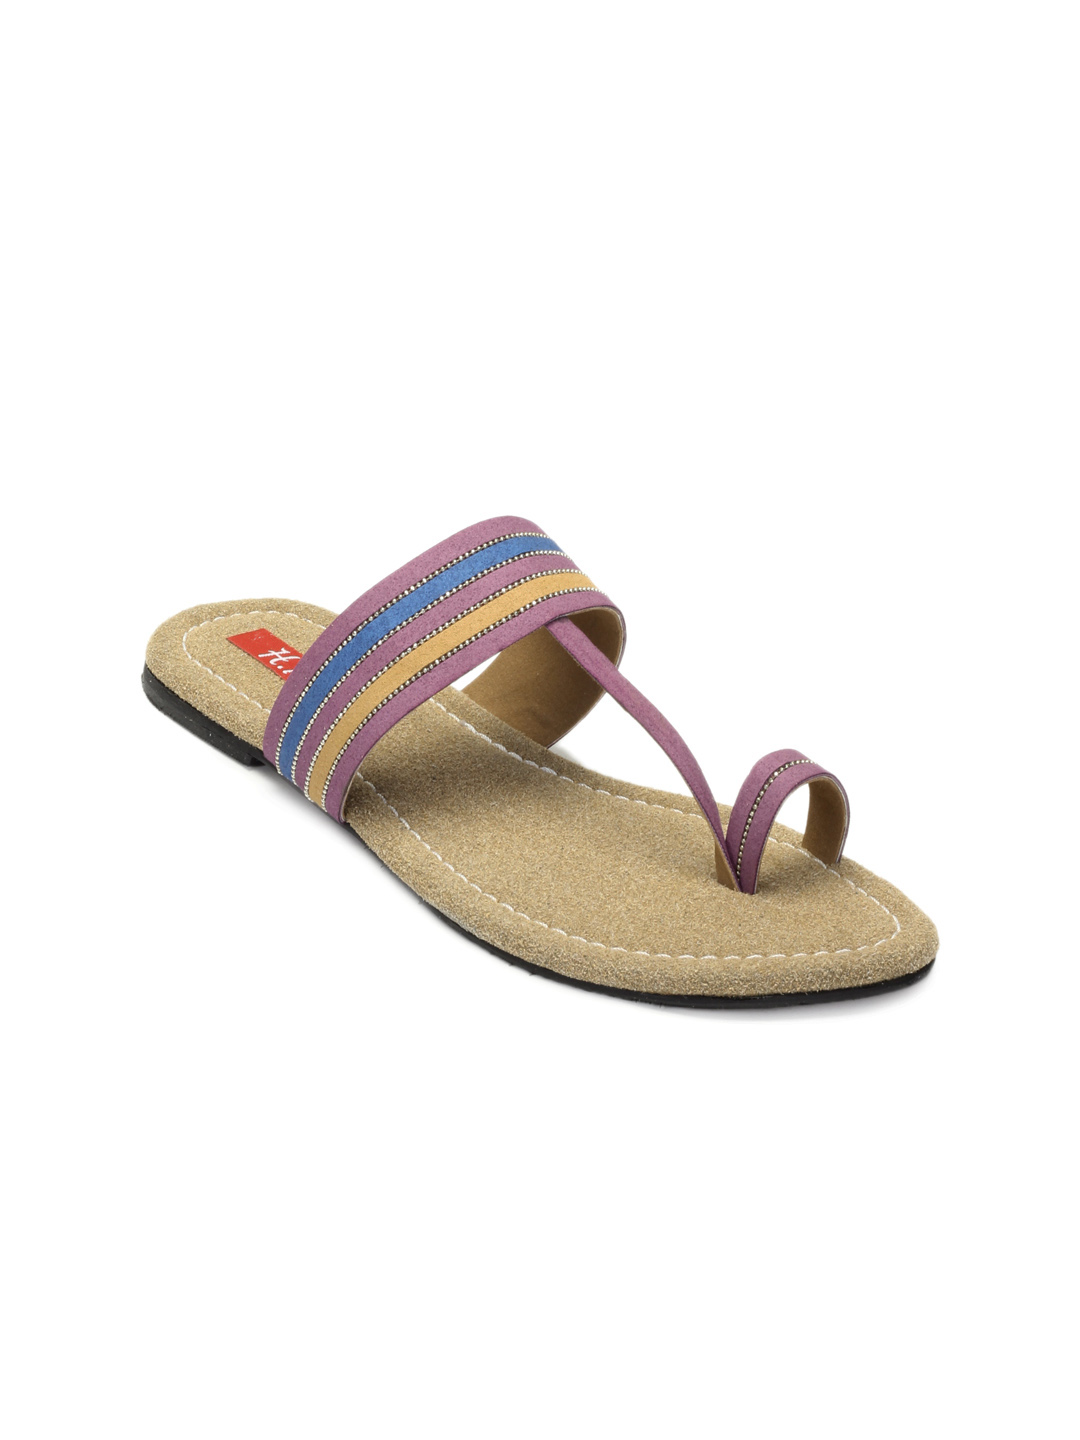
HM Women Purple Flats
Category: Footwear / Shoes / Heels
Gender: Women
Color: Purple
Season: Winter 2012
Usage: Casual